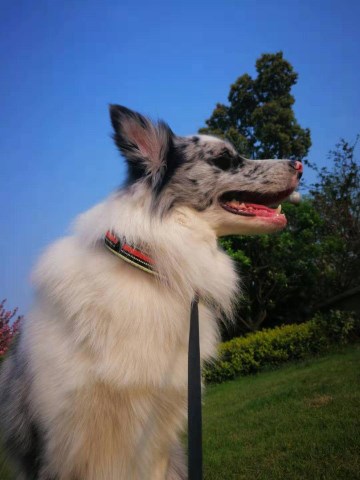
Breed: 2594-n000109-Border_collie